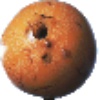
Label: granadilla